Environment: real
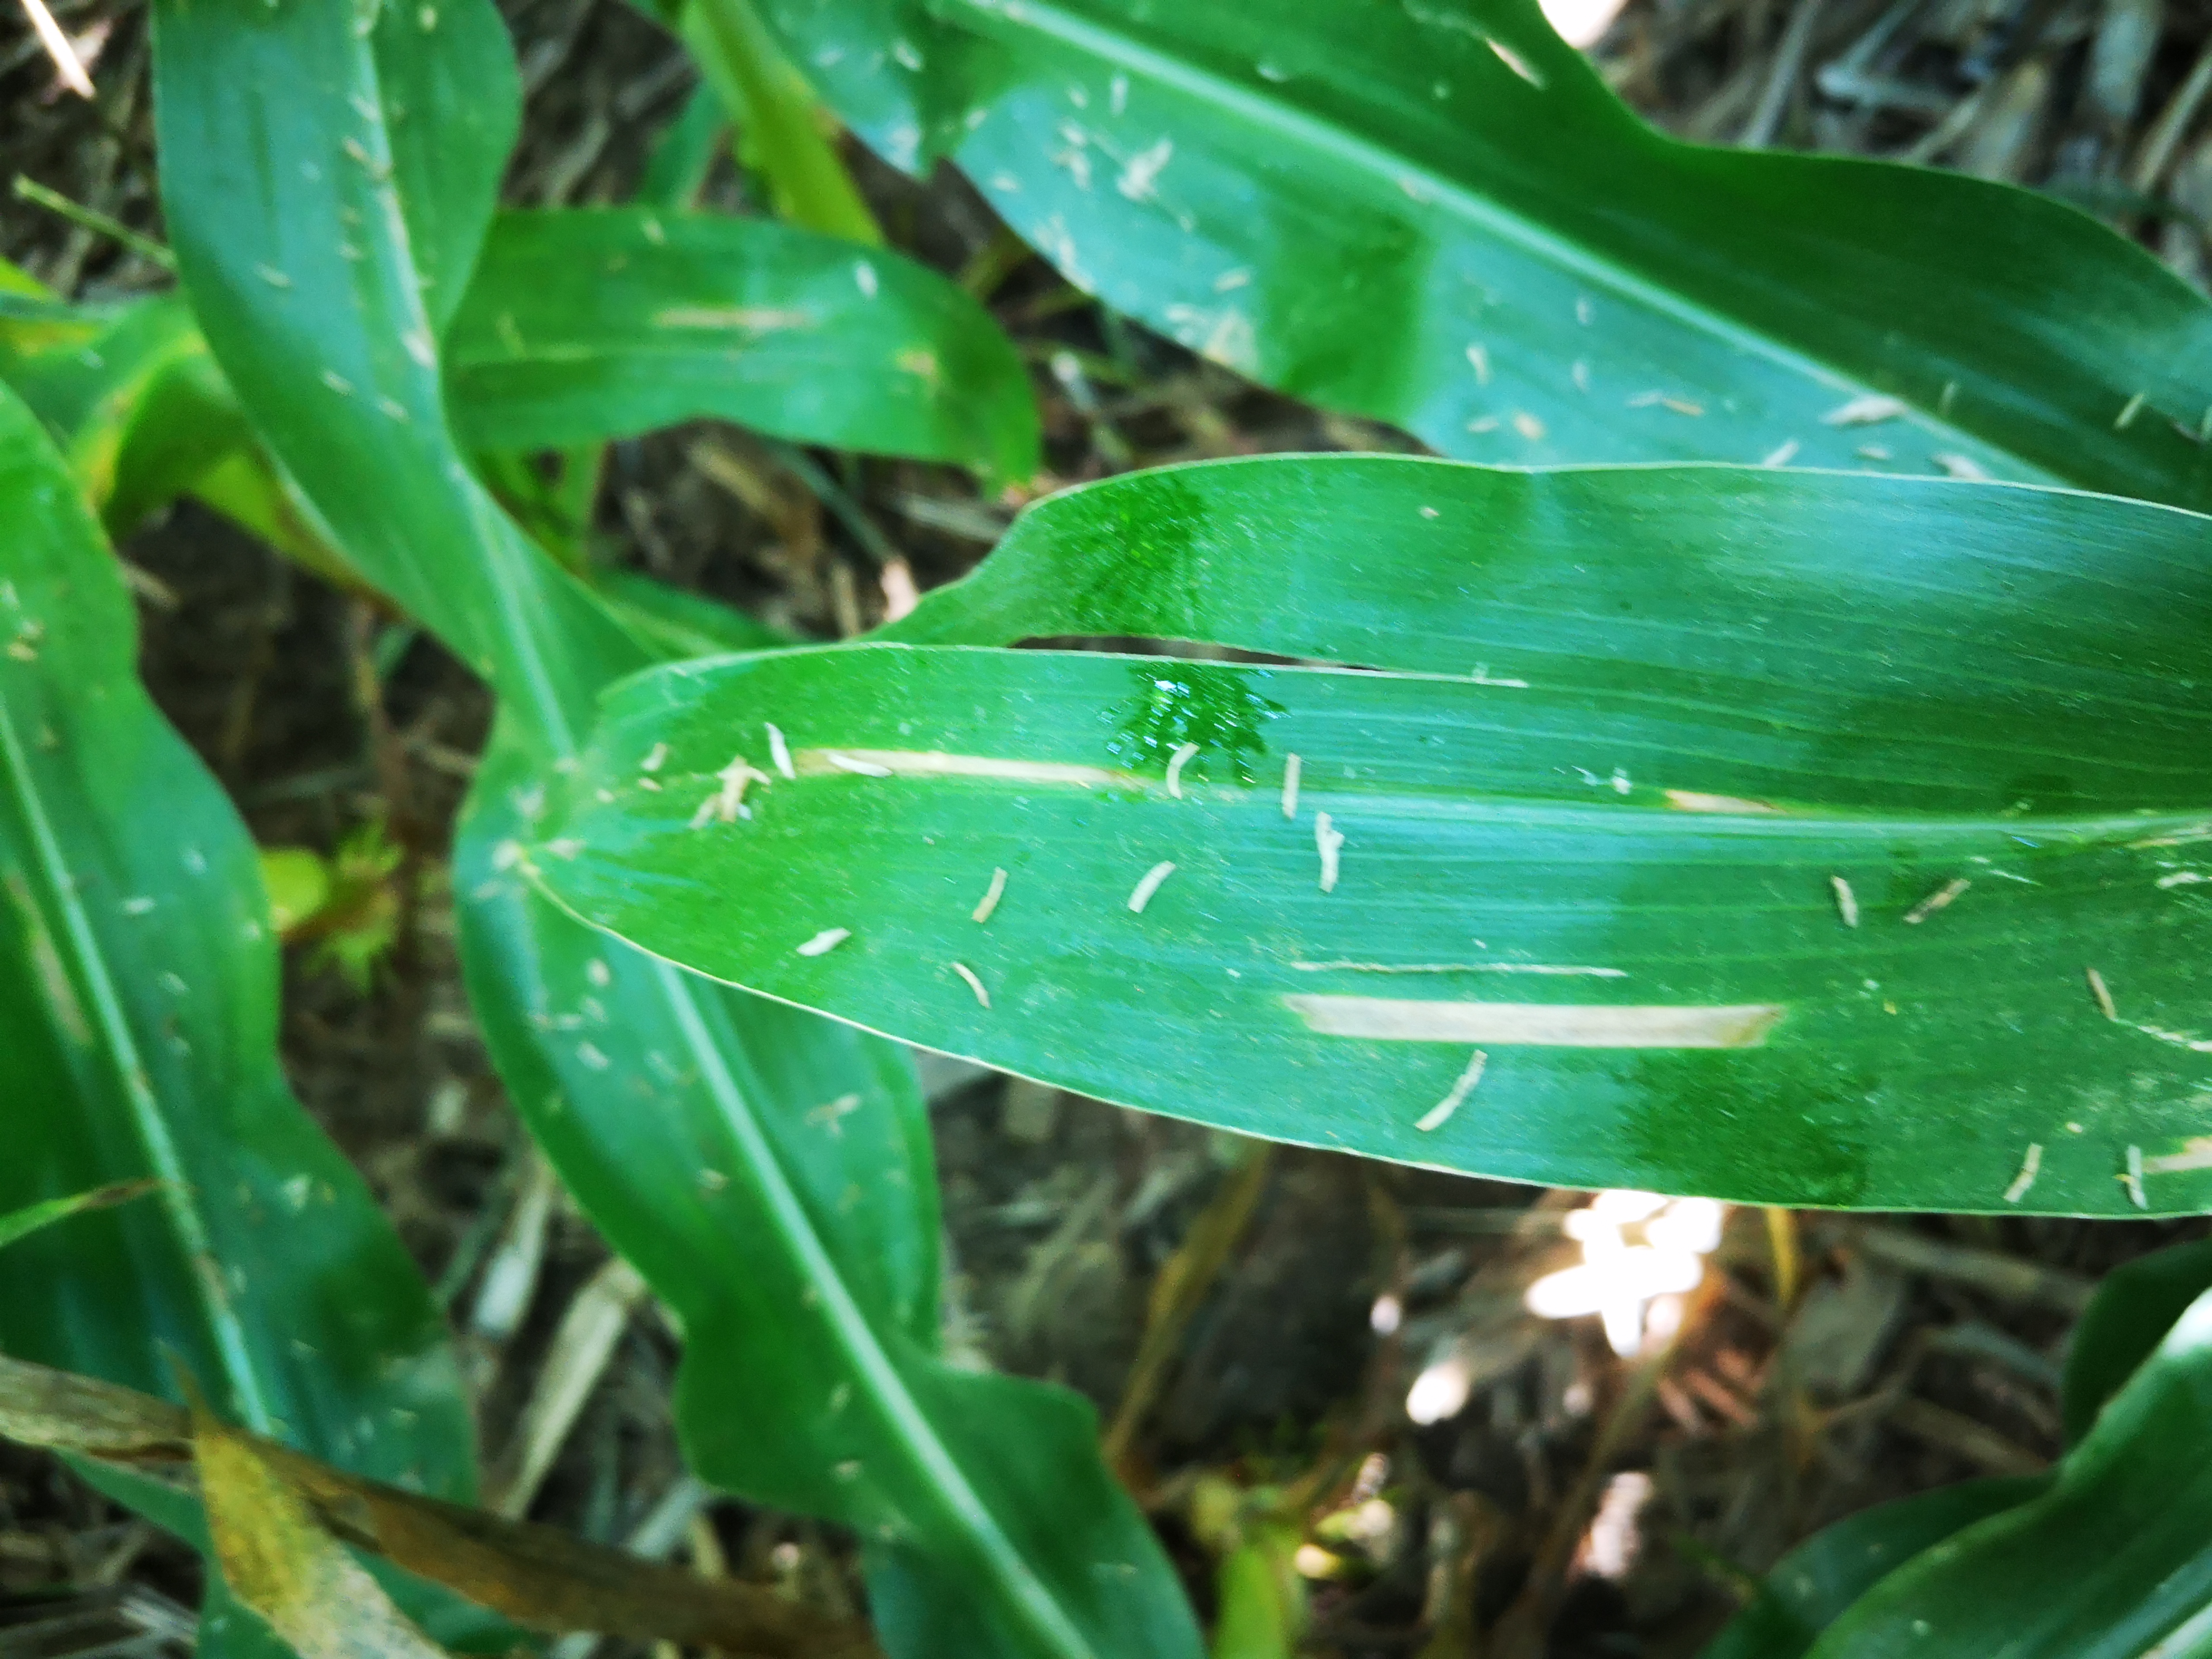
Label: gray_leaf_spot